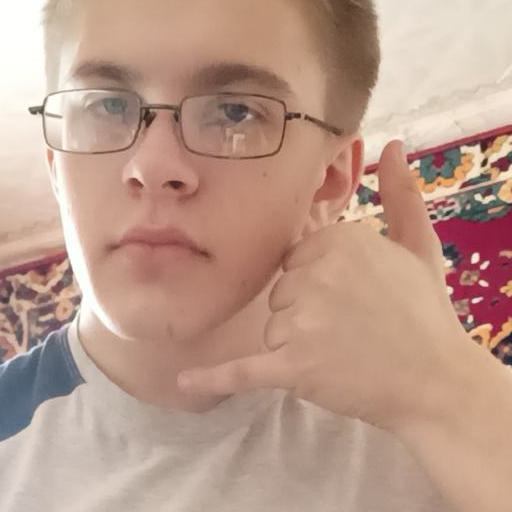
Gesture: call